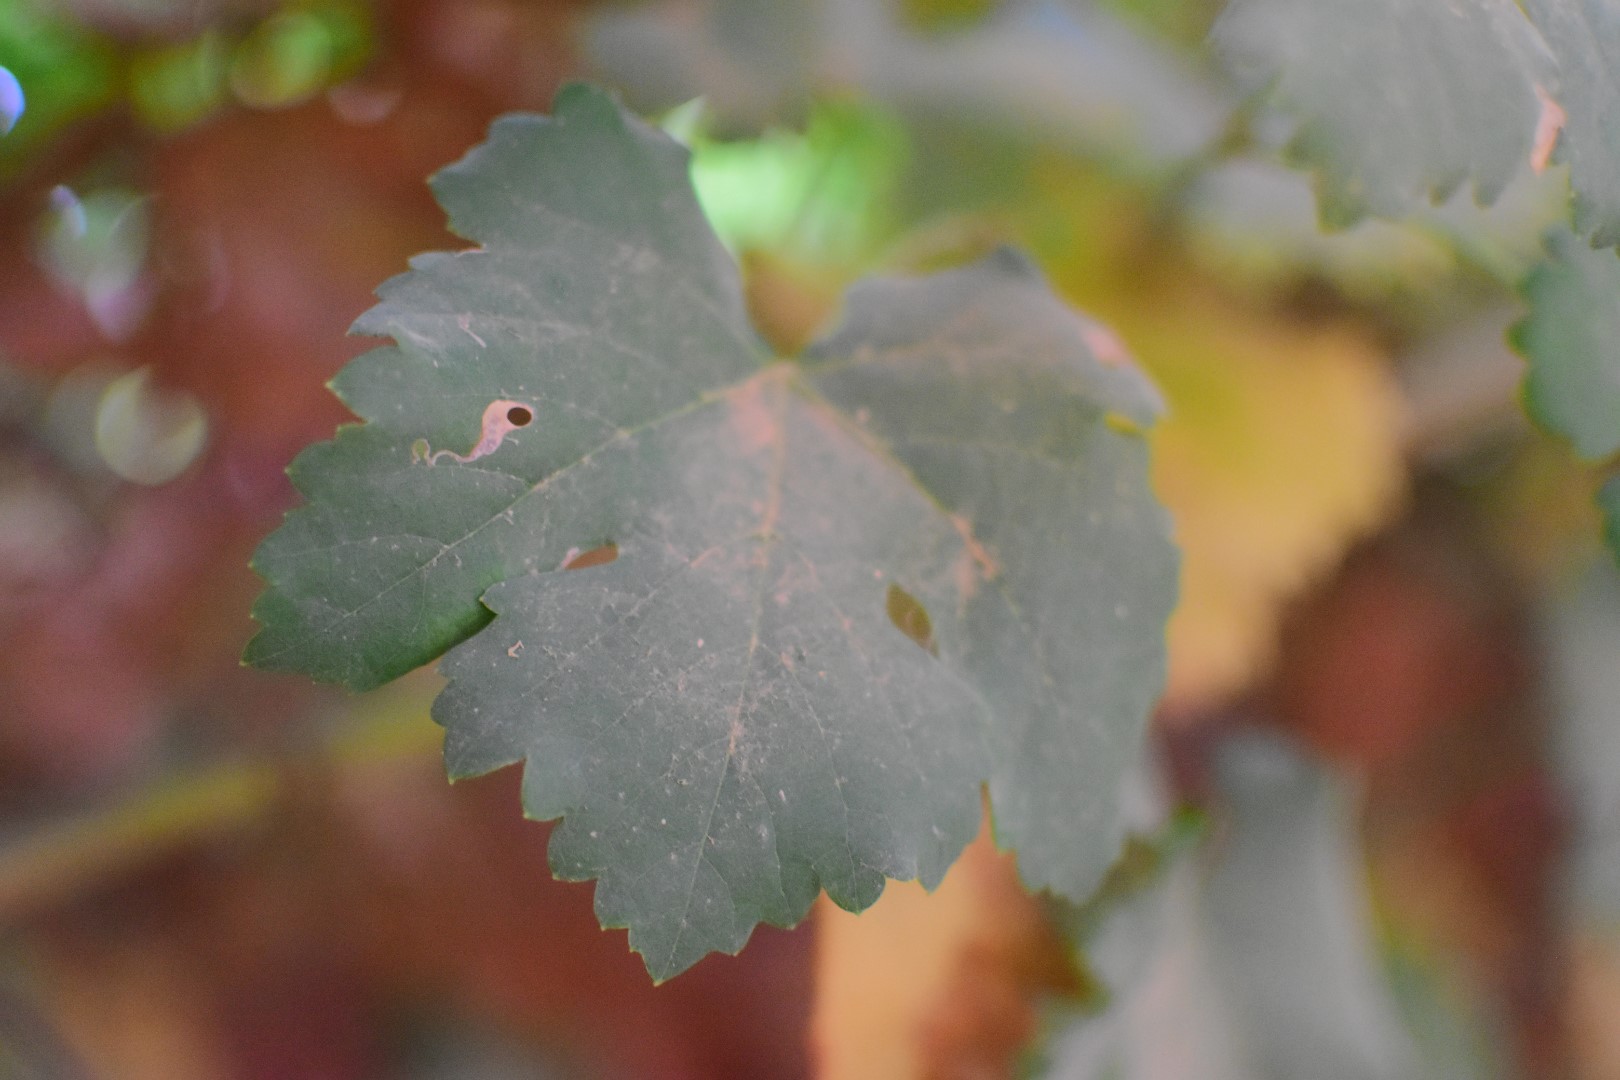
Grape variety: Aswud Balad